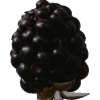
Label: blackberry